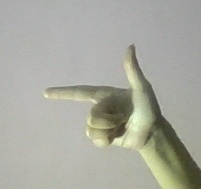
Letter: yaa